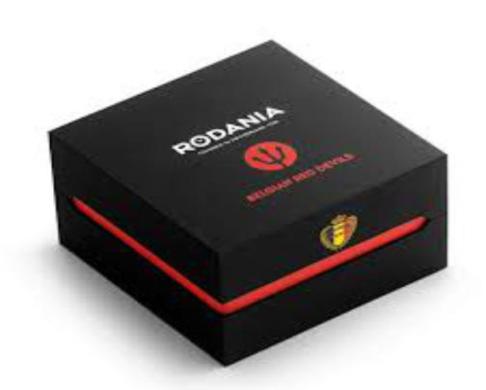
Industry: Clothes